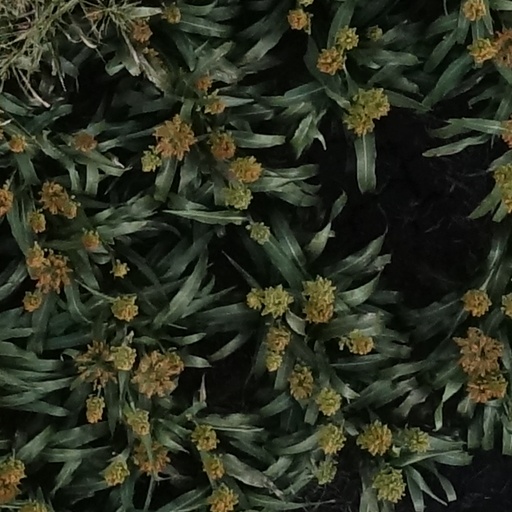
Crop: sorghum